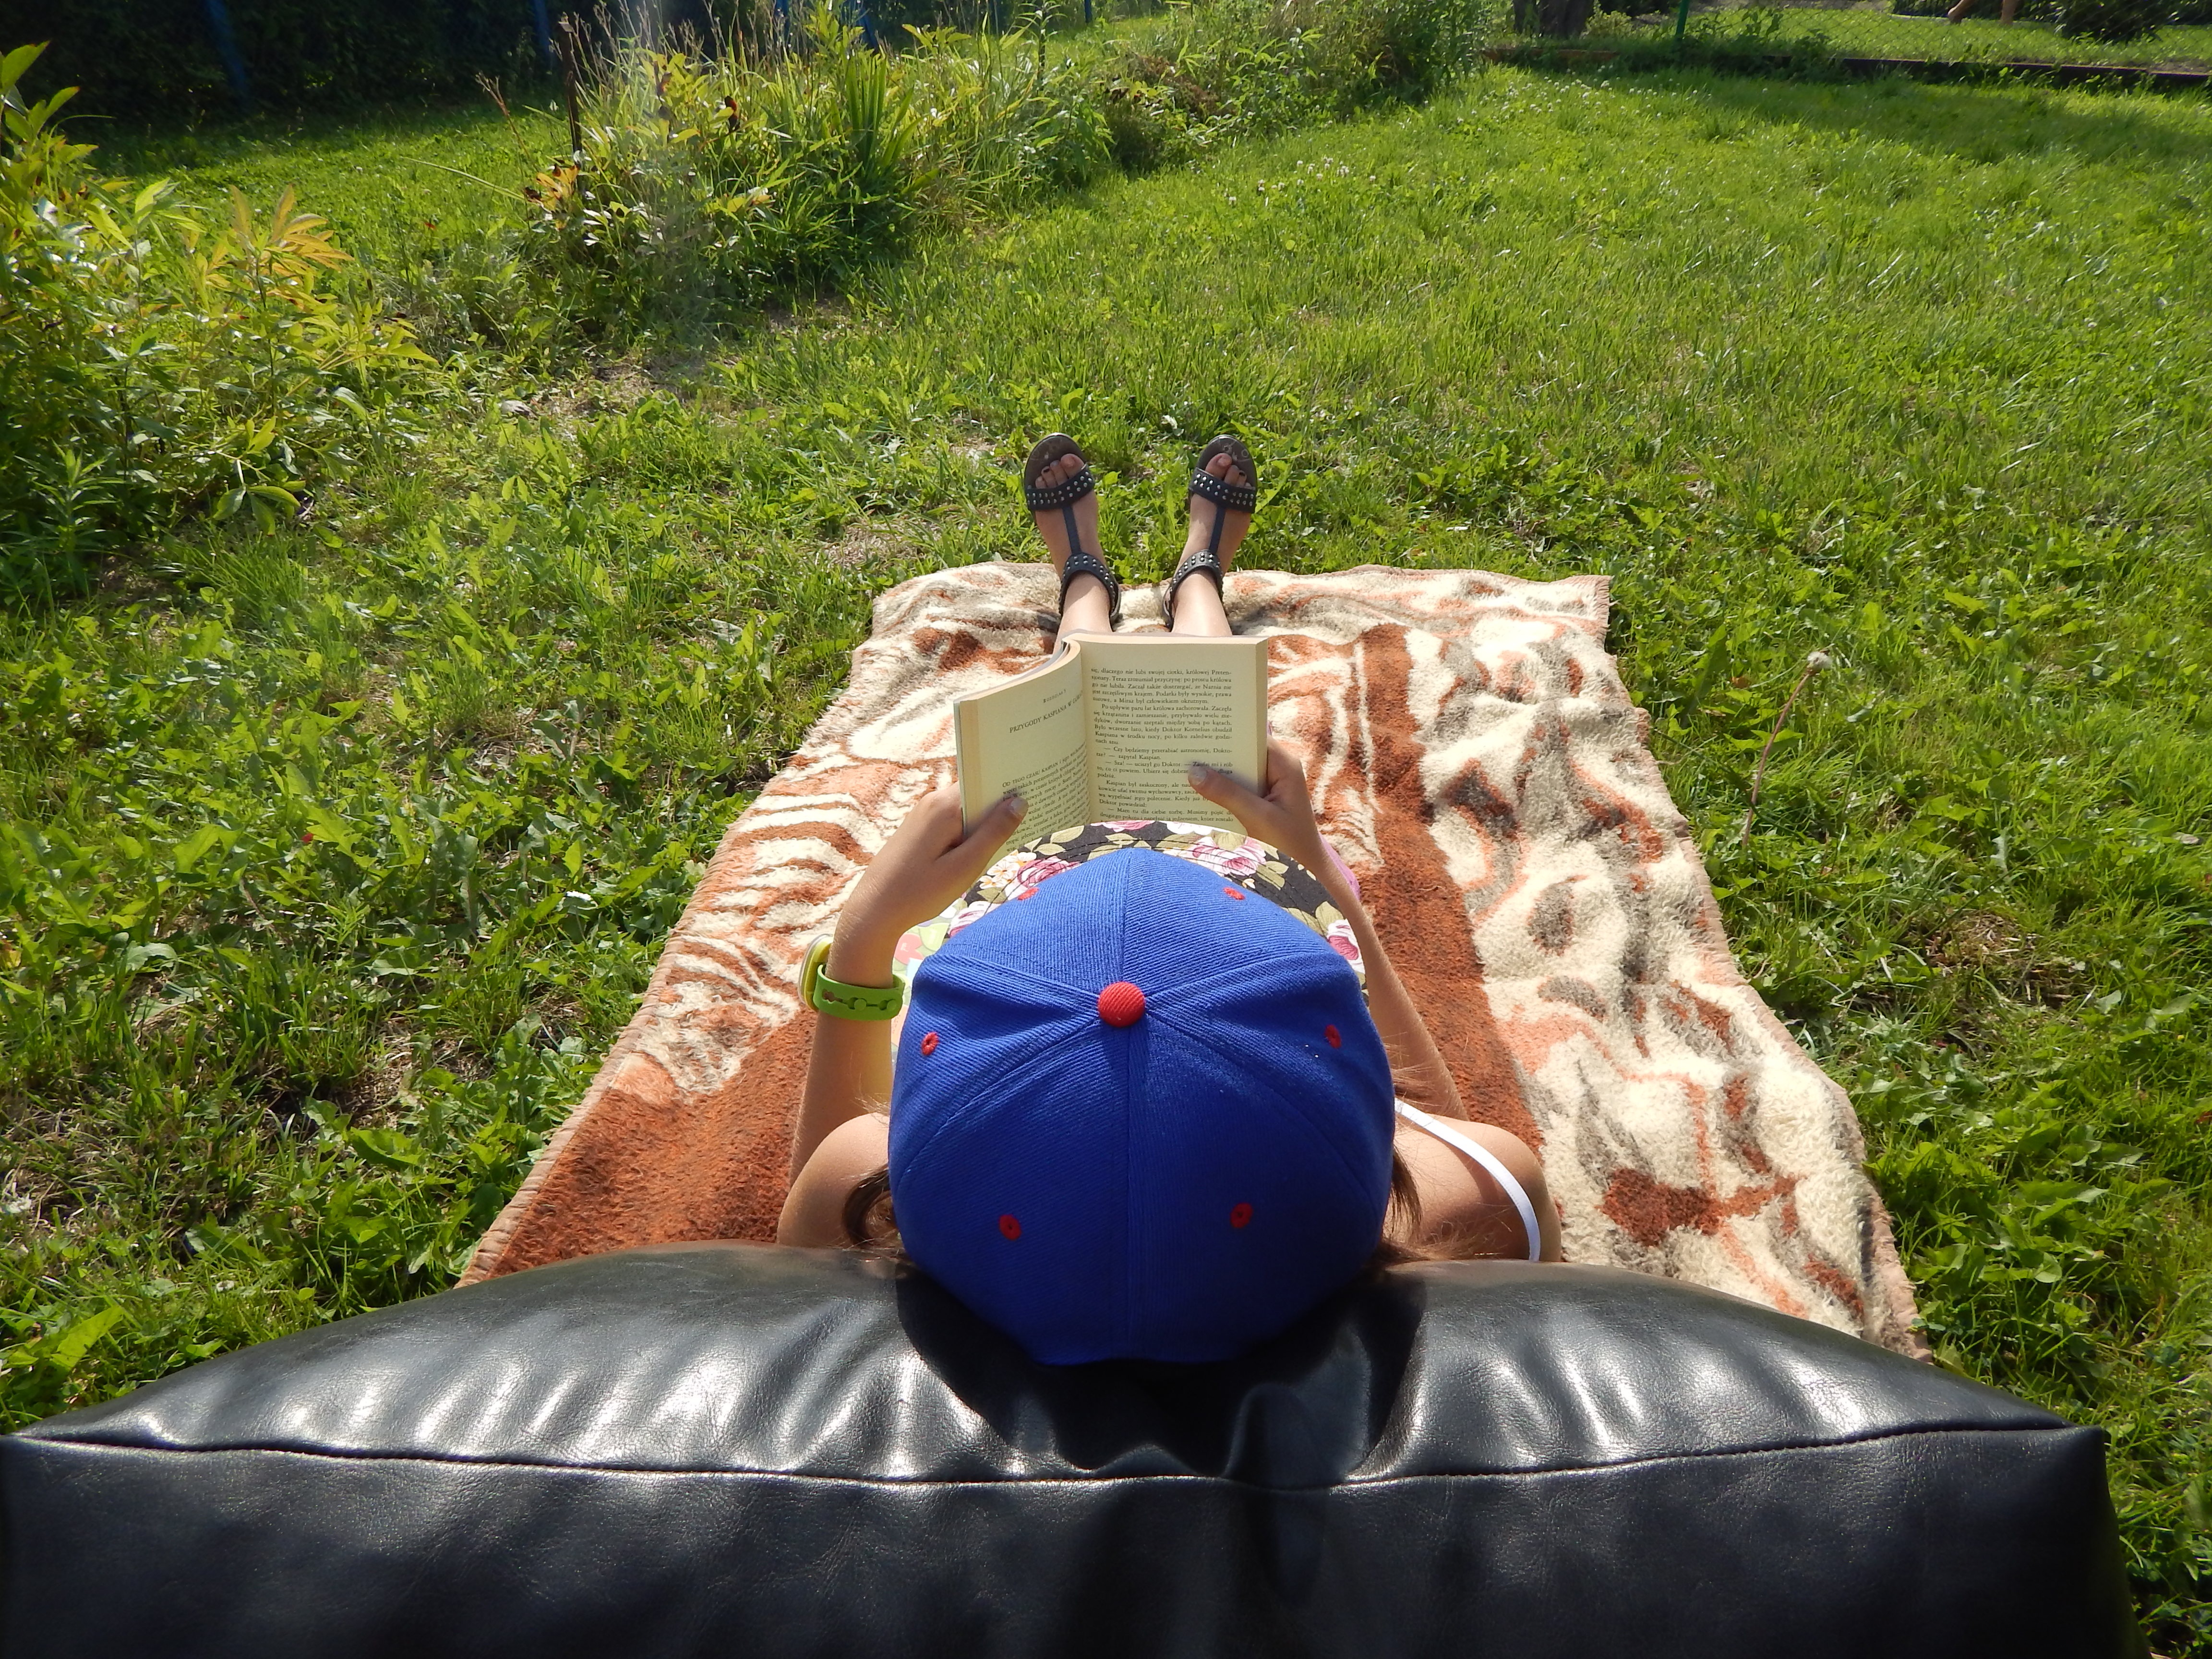
landscape, tree, water, grass, book, plant, woman, lawn, leaf, adventure, reading, vacation, recreation, green, backyard, rest, garden, leisure, education, fun, yard, lying, entertainment, knowledge, grass family, plant community